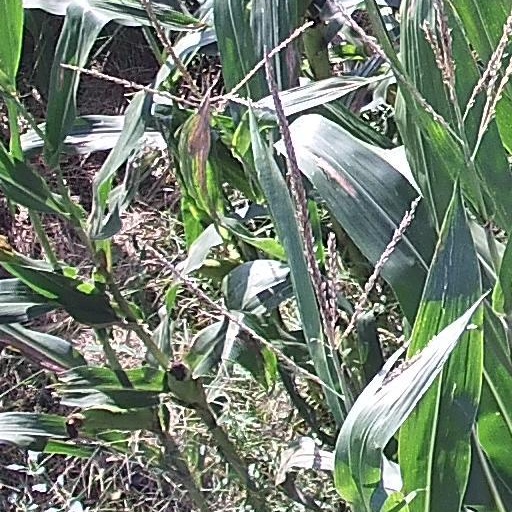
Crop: maize; corn